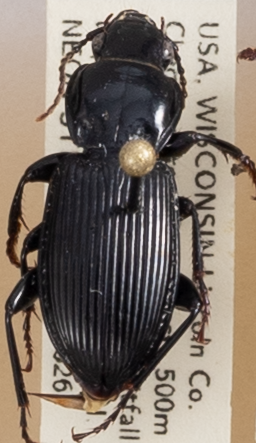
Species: Pterostichus novus
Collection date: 2018-06-26 04:00:00
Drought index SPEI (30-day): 1.274
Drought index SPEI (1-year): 0.09
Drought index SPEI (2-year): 2.09